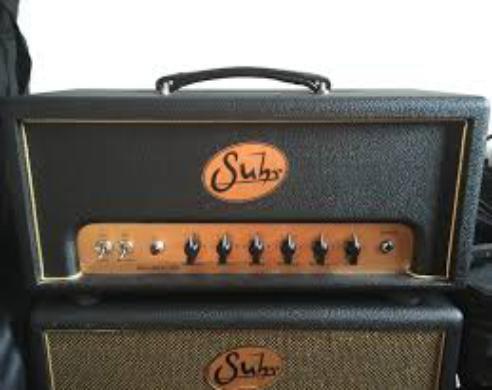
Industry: Leisure